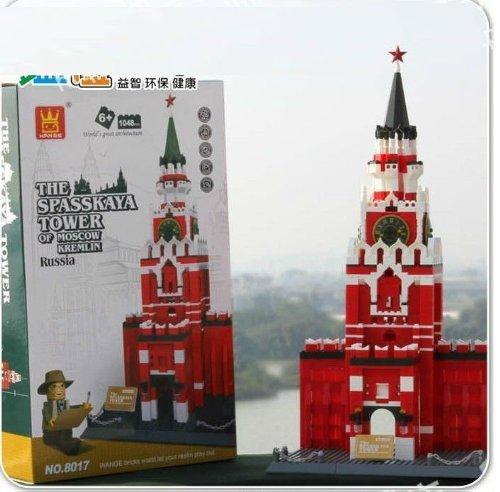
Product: Russian Spasskaya Tower of Moscow Kremlin Russia Building Blocks 1044 Pcs Huge Gift Box !! World's Great Architecture Series
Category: Toys & Games | Building Toys | Building Sets
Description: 1044 pieces set.
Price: $85.12
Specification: ProductDimensions:18x8x8inches|ItemWeight:4.1pounds|ShippingWeight:4.1pounds(Viewshippingratesandpolicies)|ASIN:B00H3ZHCCY|Itemmodelnumber:8017|Manufacturerrecommendedage:6yearsandup